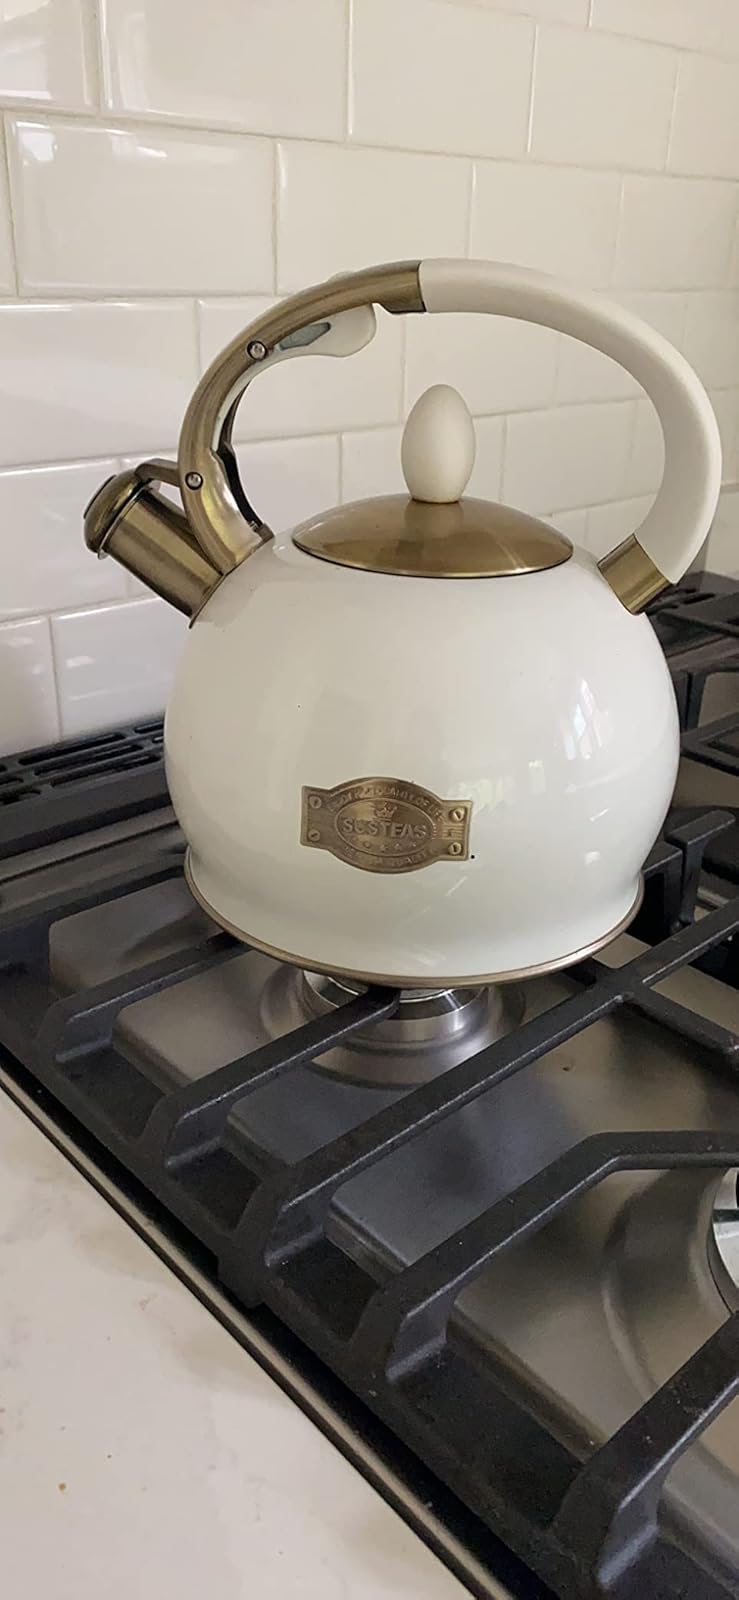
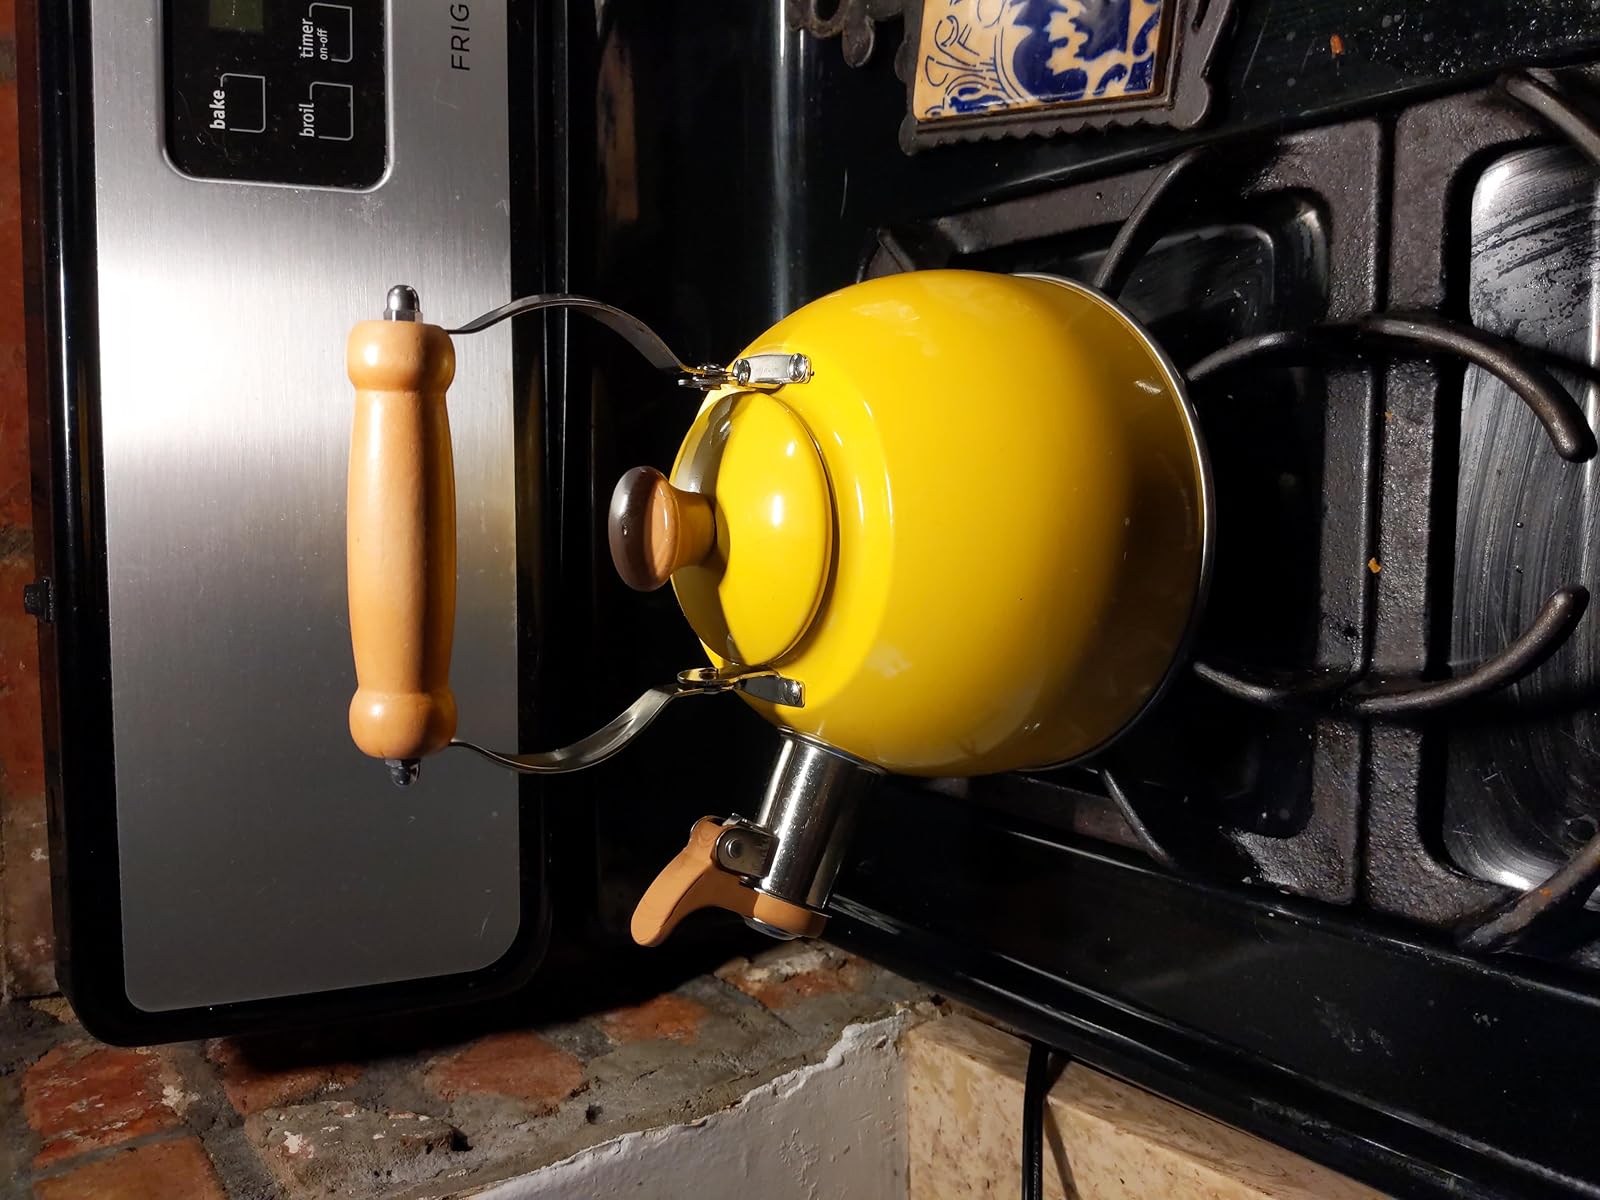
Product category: items_kettle
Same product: no